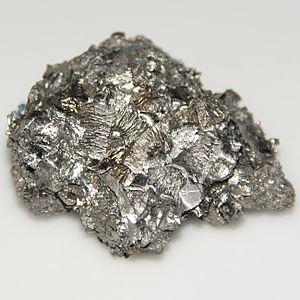
L'erreur scientifique consiste en un raisonnement ou une procédure ne respectant pas un ensemble de règles reconnues par la communauté scientifique. À la différence de la fraude scientifique, elle est involontaire. Elle se retrouve dans tous les domaines des sciences sous de multiples formes. Les erreurs scientifiques doivent aussi être distinguées des idées reçues du moins toutes celles qui ne sont pas partagées par une partie de la communauté scientifique.